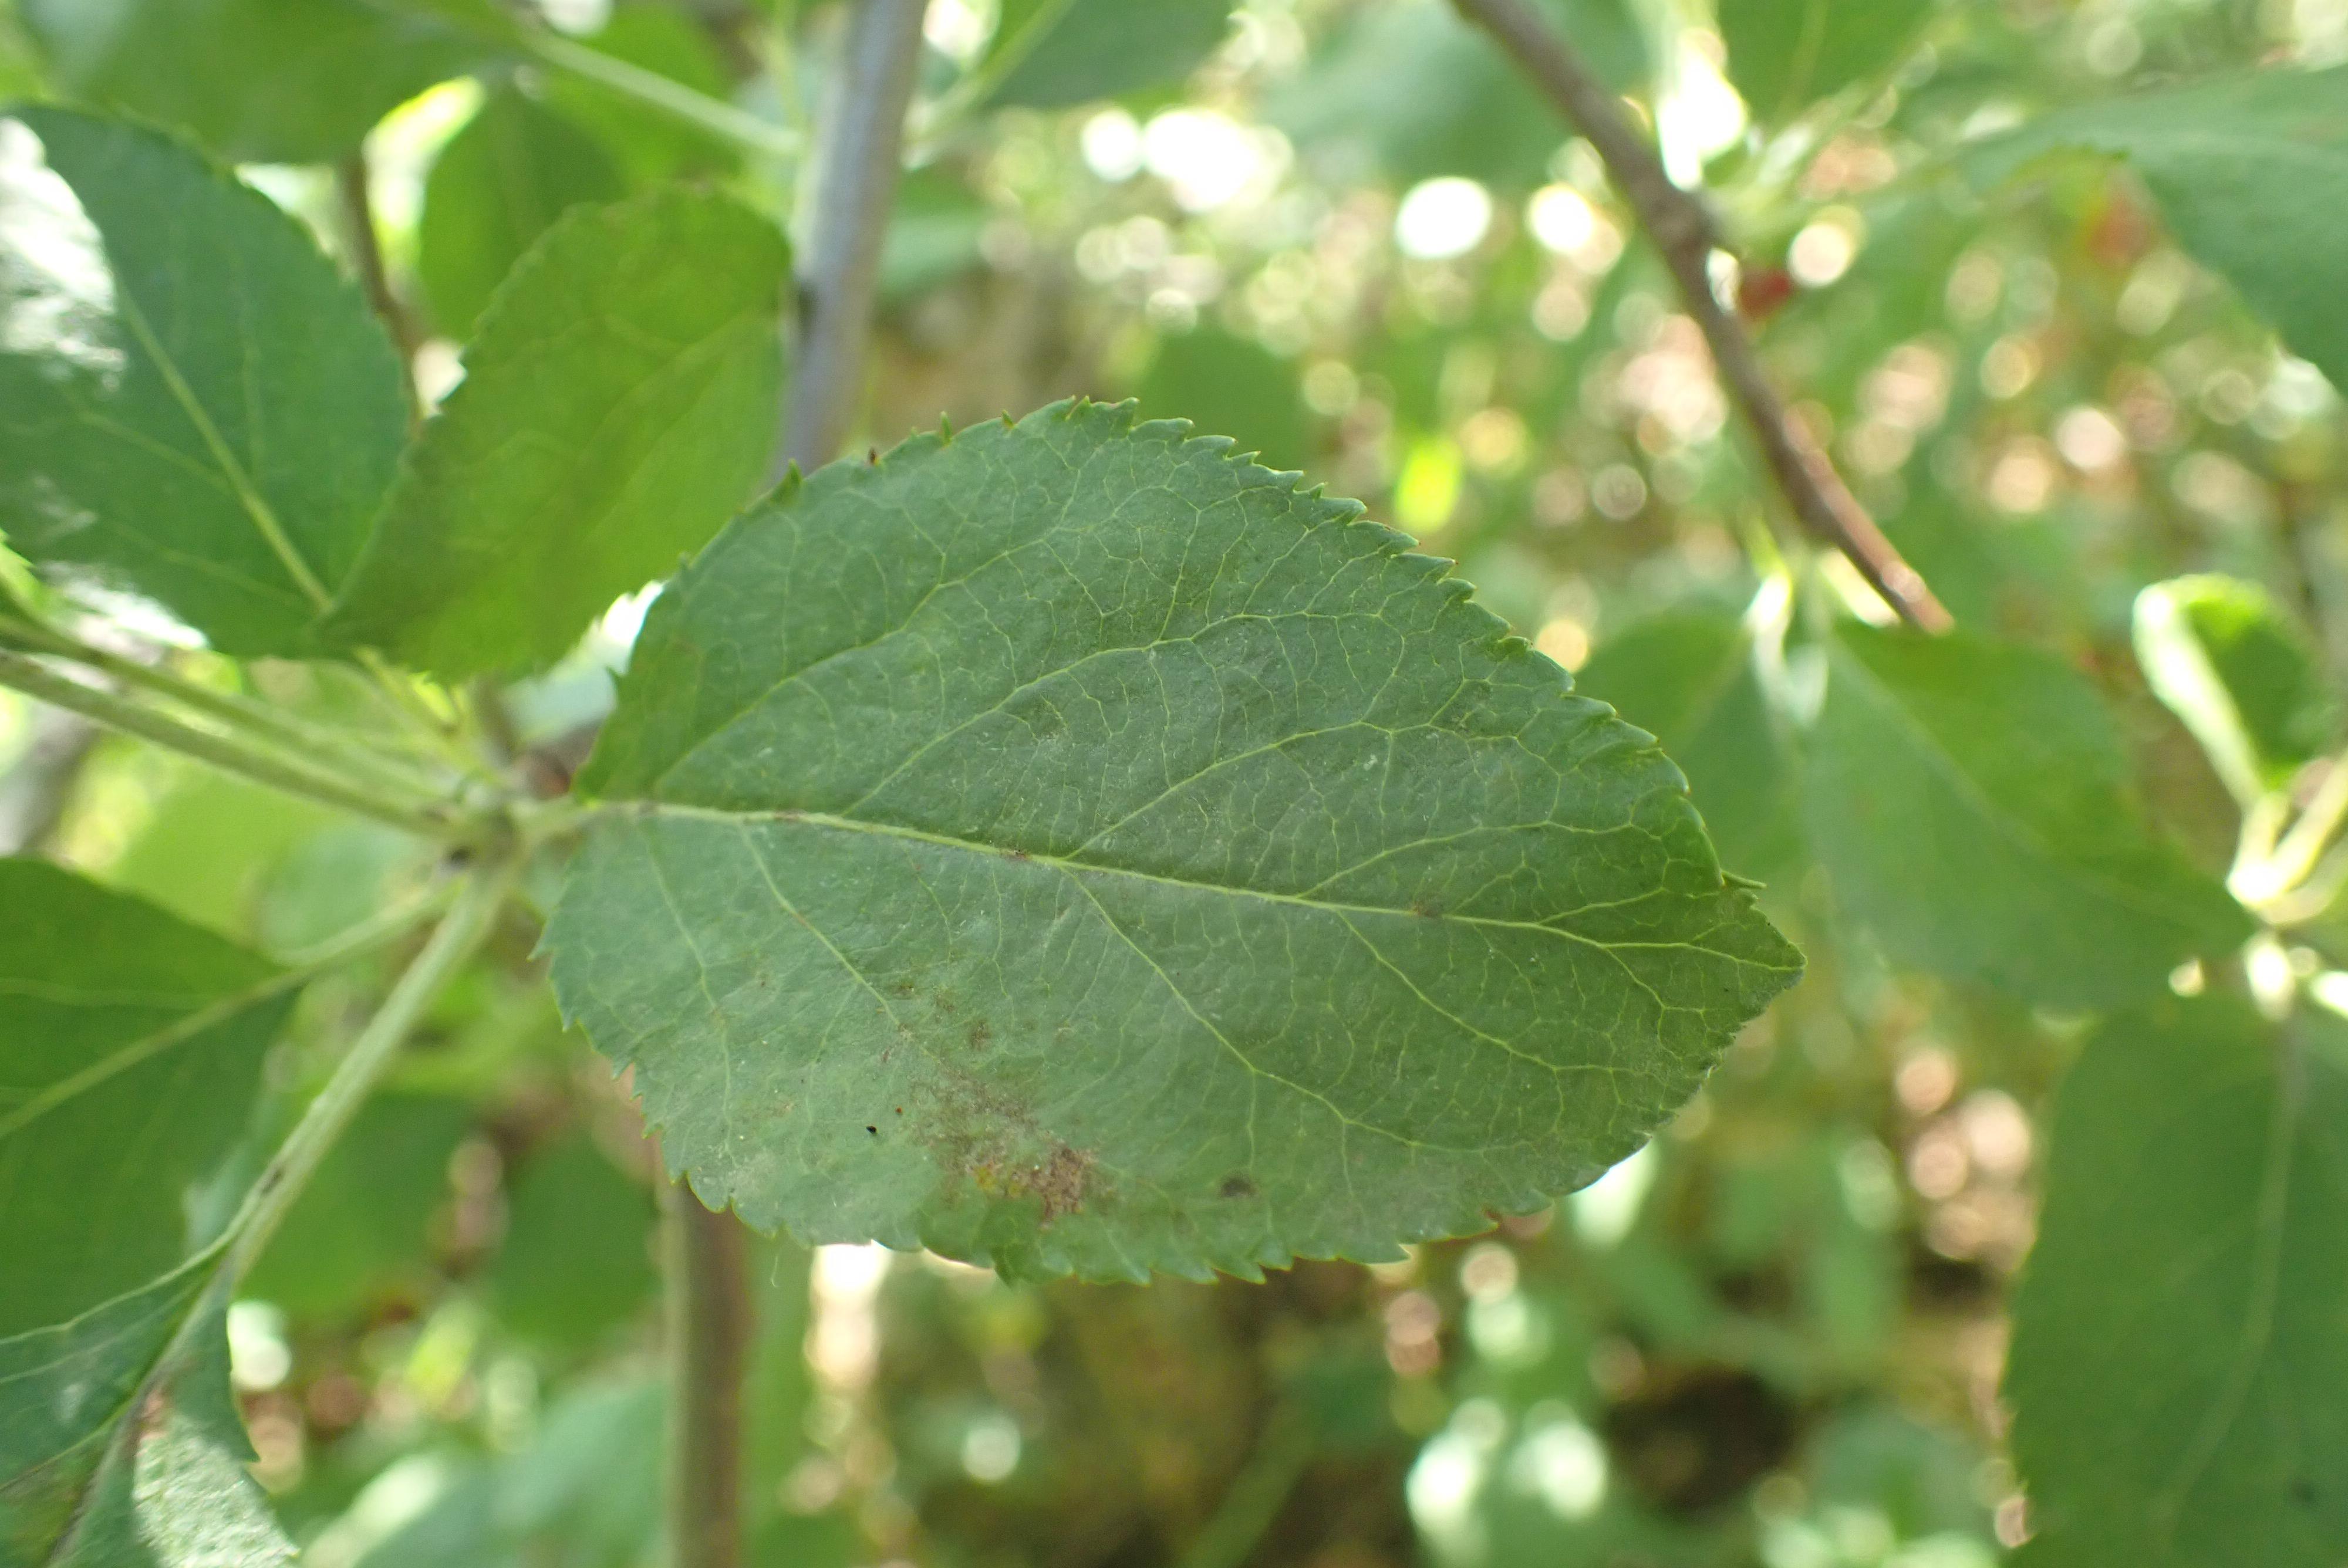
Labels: scab